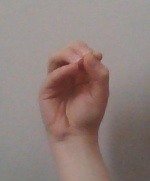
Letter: ha